Grace Tully

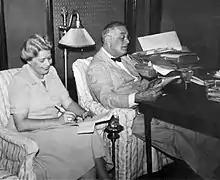
Tully (left) with Franklin D. Roosevelt, 1942

Grace Tully (August 9, 1900 – June 15, 1984) was private secretary to U.S. President Franklin D. Roosevelt. She succeeded Missy LeHand in June 1941 and served until FDR's death on April 12, 1945.